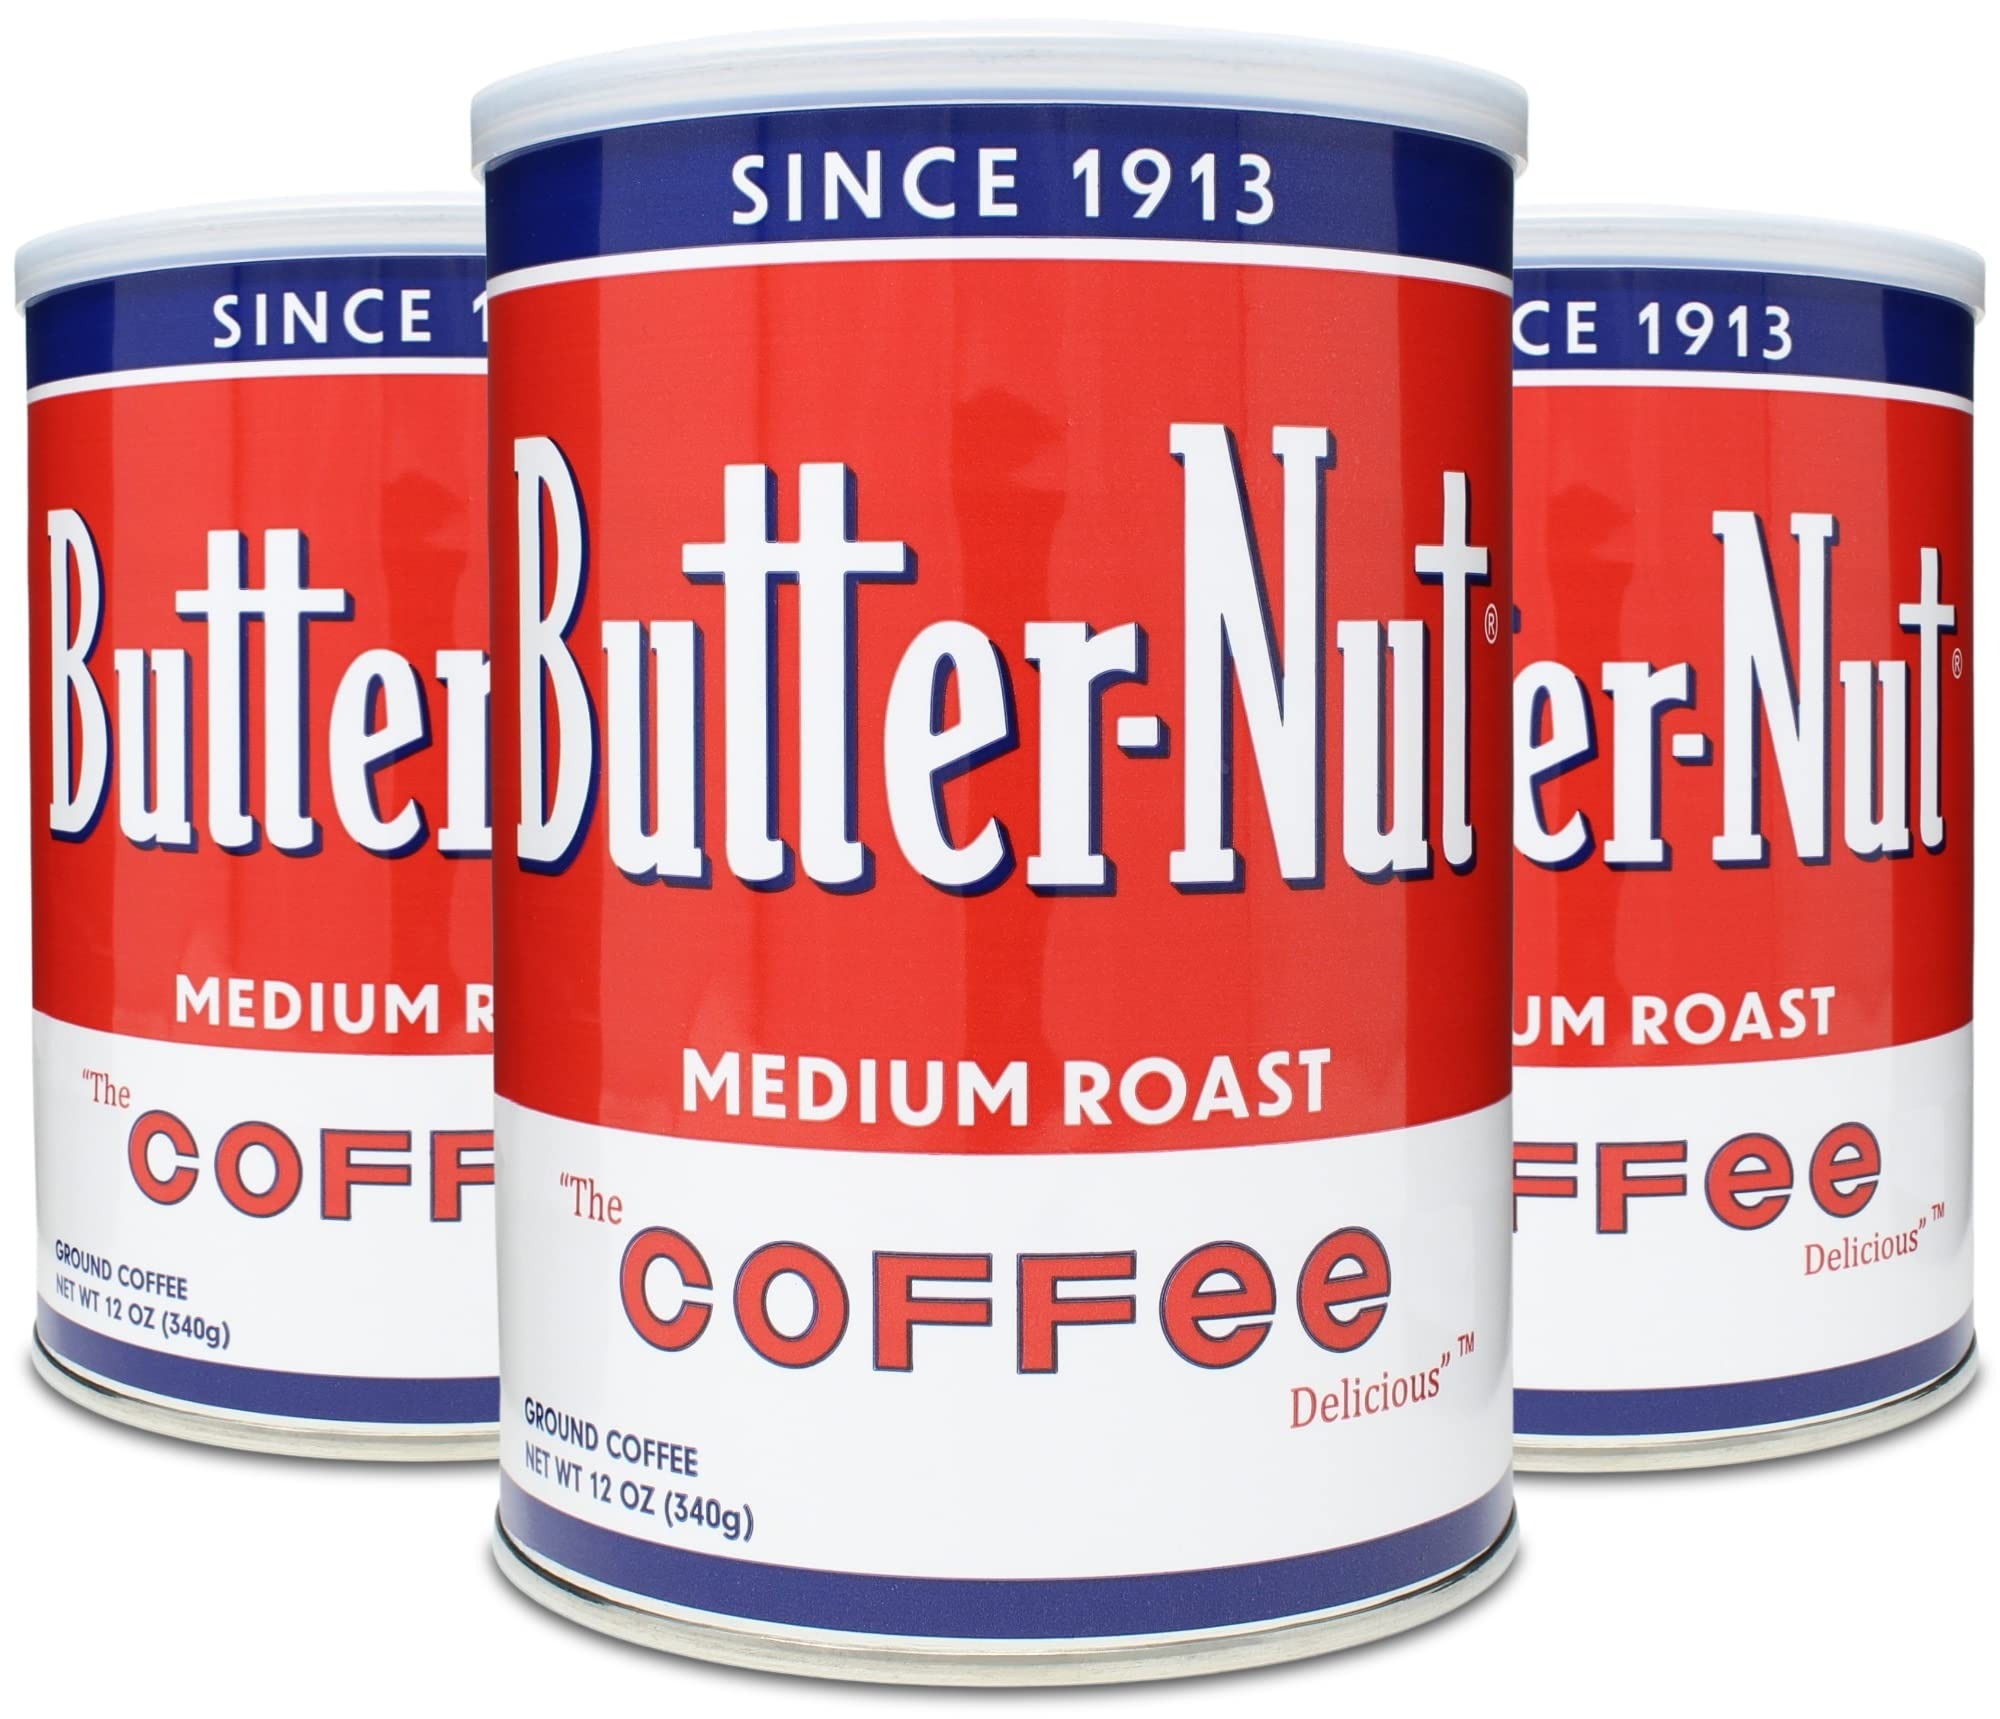
Item Name: Butter-Nut Original Blend Ground Coffee, Medium Roast, 12 Ounce Steel Can (Pack of 3)
Bullet Point 1: The Coffee Delicious - Our original medium roast ground coffee is made from 100% premium coffee beans roasted to perfection to achieve a well-balanced specially mellowed cup of joe that is smooth, rich, and mellow with no aftertaste or bitterness, an enjoyable experience, it tastes as coffee should
Bullet Point 2: An American Classic - First roasted in 1913, Butternut coffee represents the coming together of over a century of dedication, passion & research to deliver a delicious cup of coffee that's as rich in flavor as it is in history
Bullet Point 3: Fine Quality - Always roasted and packaged in the USA, Orthodox Union Certified Kosher, Gluten-Free, and super vacuum packed in our classic & timeless canisters that are made from high-grade steel allowing the coffee to keep fresher longer, once done, you can choose to recycle, use as planters or as food containers
Bullet Point 4: A Coffee You Can Count On - our carefully developed regular grind, special roast & wonderfully balanced flavor makes our coffee adaptable to any style, such as drip, single-serve, filtered, pressed, iced, compatible with Chemex glass pots, especially wonderful when brewed in conventional & electric percolators
Bullet Point 5: Tastes Like Coffee Should - For best results, use 1 tablespoon of coffee for every 6 ounces of water, adjusting to suit your taste, complement to your liking with cream and sugar, and always remember to ask the ones who drink it black, they'll tell you Butter-Nut tastes best
Product Description: First roasted in 1913, Butter-Nut coffee soon became famous throughout the Midwest for its smooth taste and rich flavor. From its Nebraska roots, it grew to become one of the most sought-after brands nationwide. Now, more than a century later, Butter-Nut continues to deliver a delicious cup of coffee - rich in flavor and history.<br><br>Our Original medium roast coffee brings you over a century of dedicated research, roasting process perfecting, and premium coffee bean selection. Your cup will be filled with all the richness and full-bodied flavor you'd ever desire. We roast our premium coffee beans to perfection to achieve a well-balanced specially mellowed coffee that is smooth, rich, and mellow with no bitterness or after-taste.<br><br> You can always count on Butter-Nut coffee to satisfy you each and every time. Welcome to "The Coffee Delicious."
Value: 36.0
Unit: Ounce

Price: 29.99